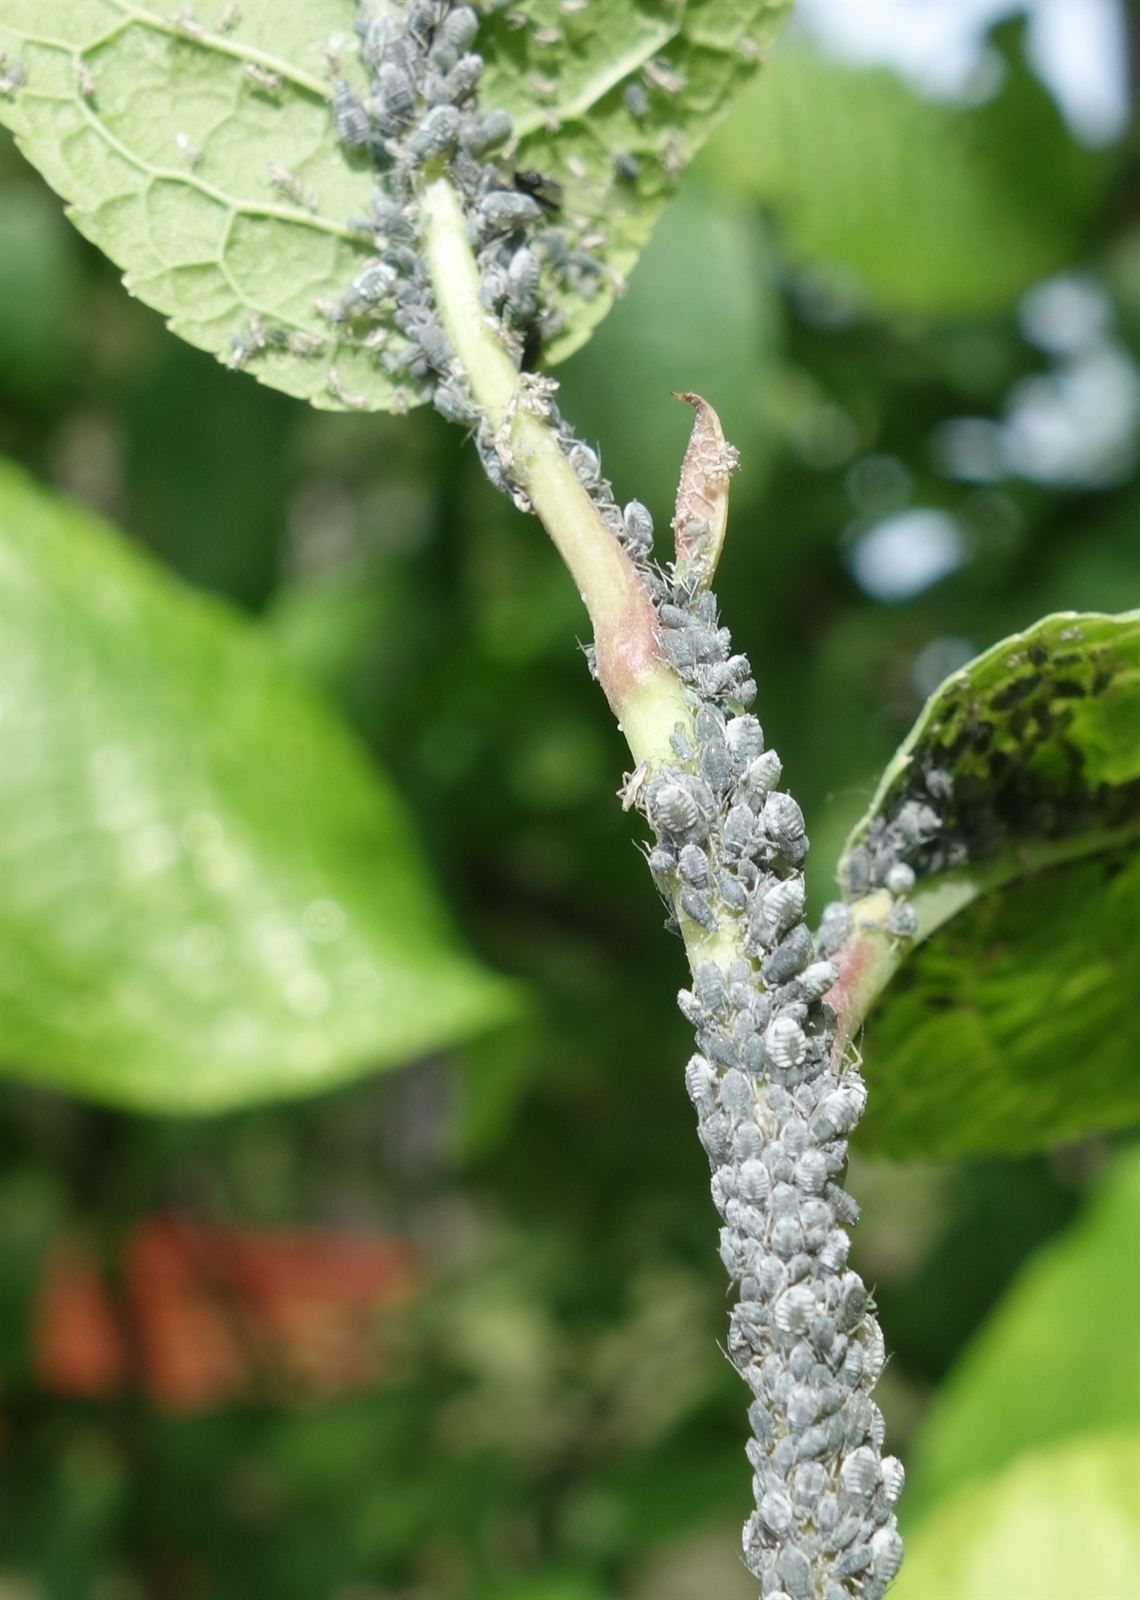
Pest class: bird_cherry_oat_aphid